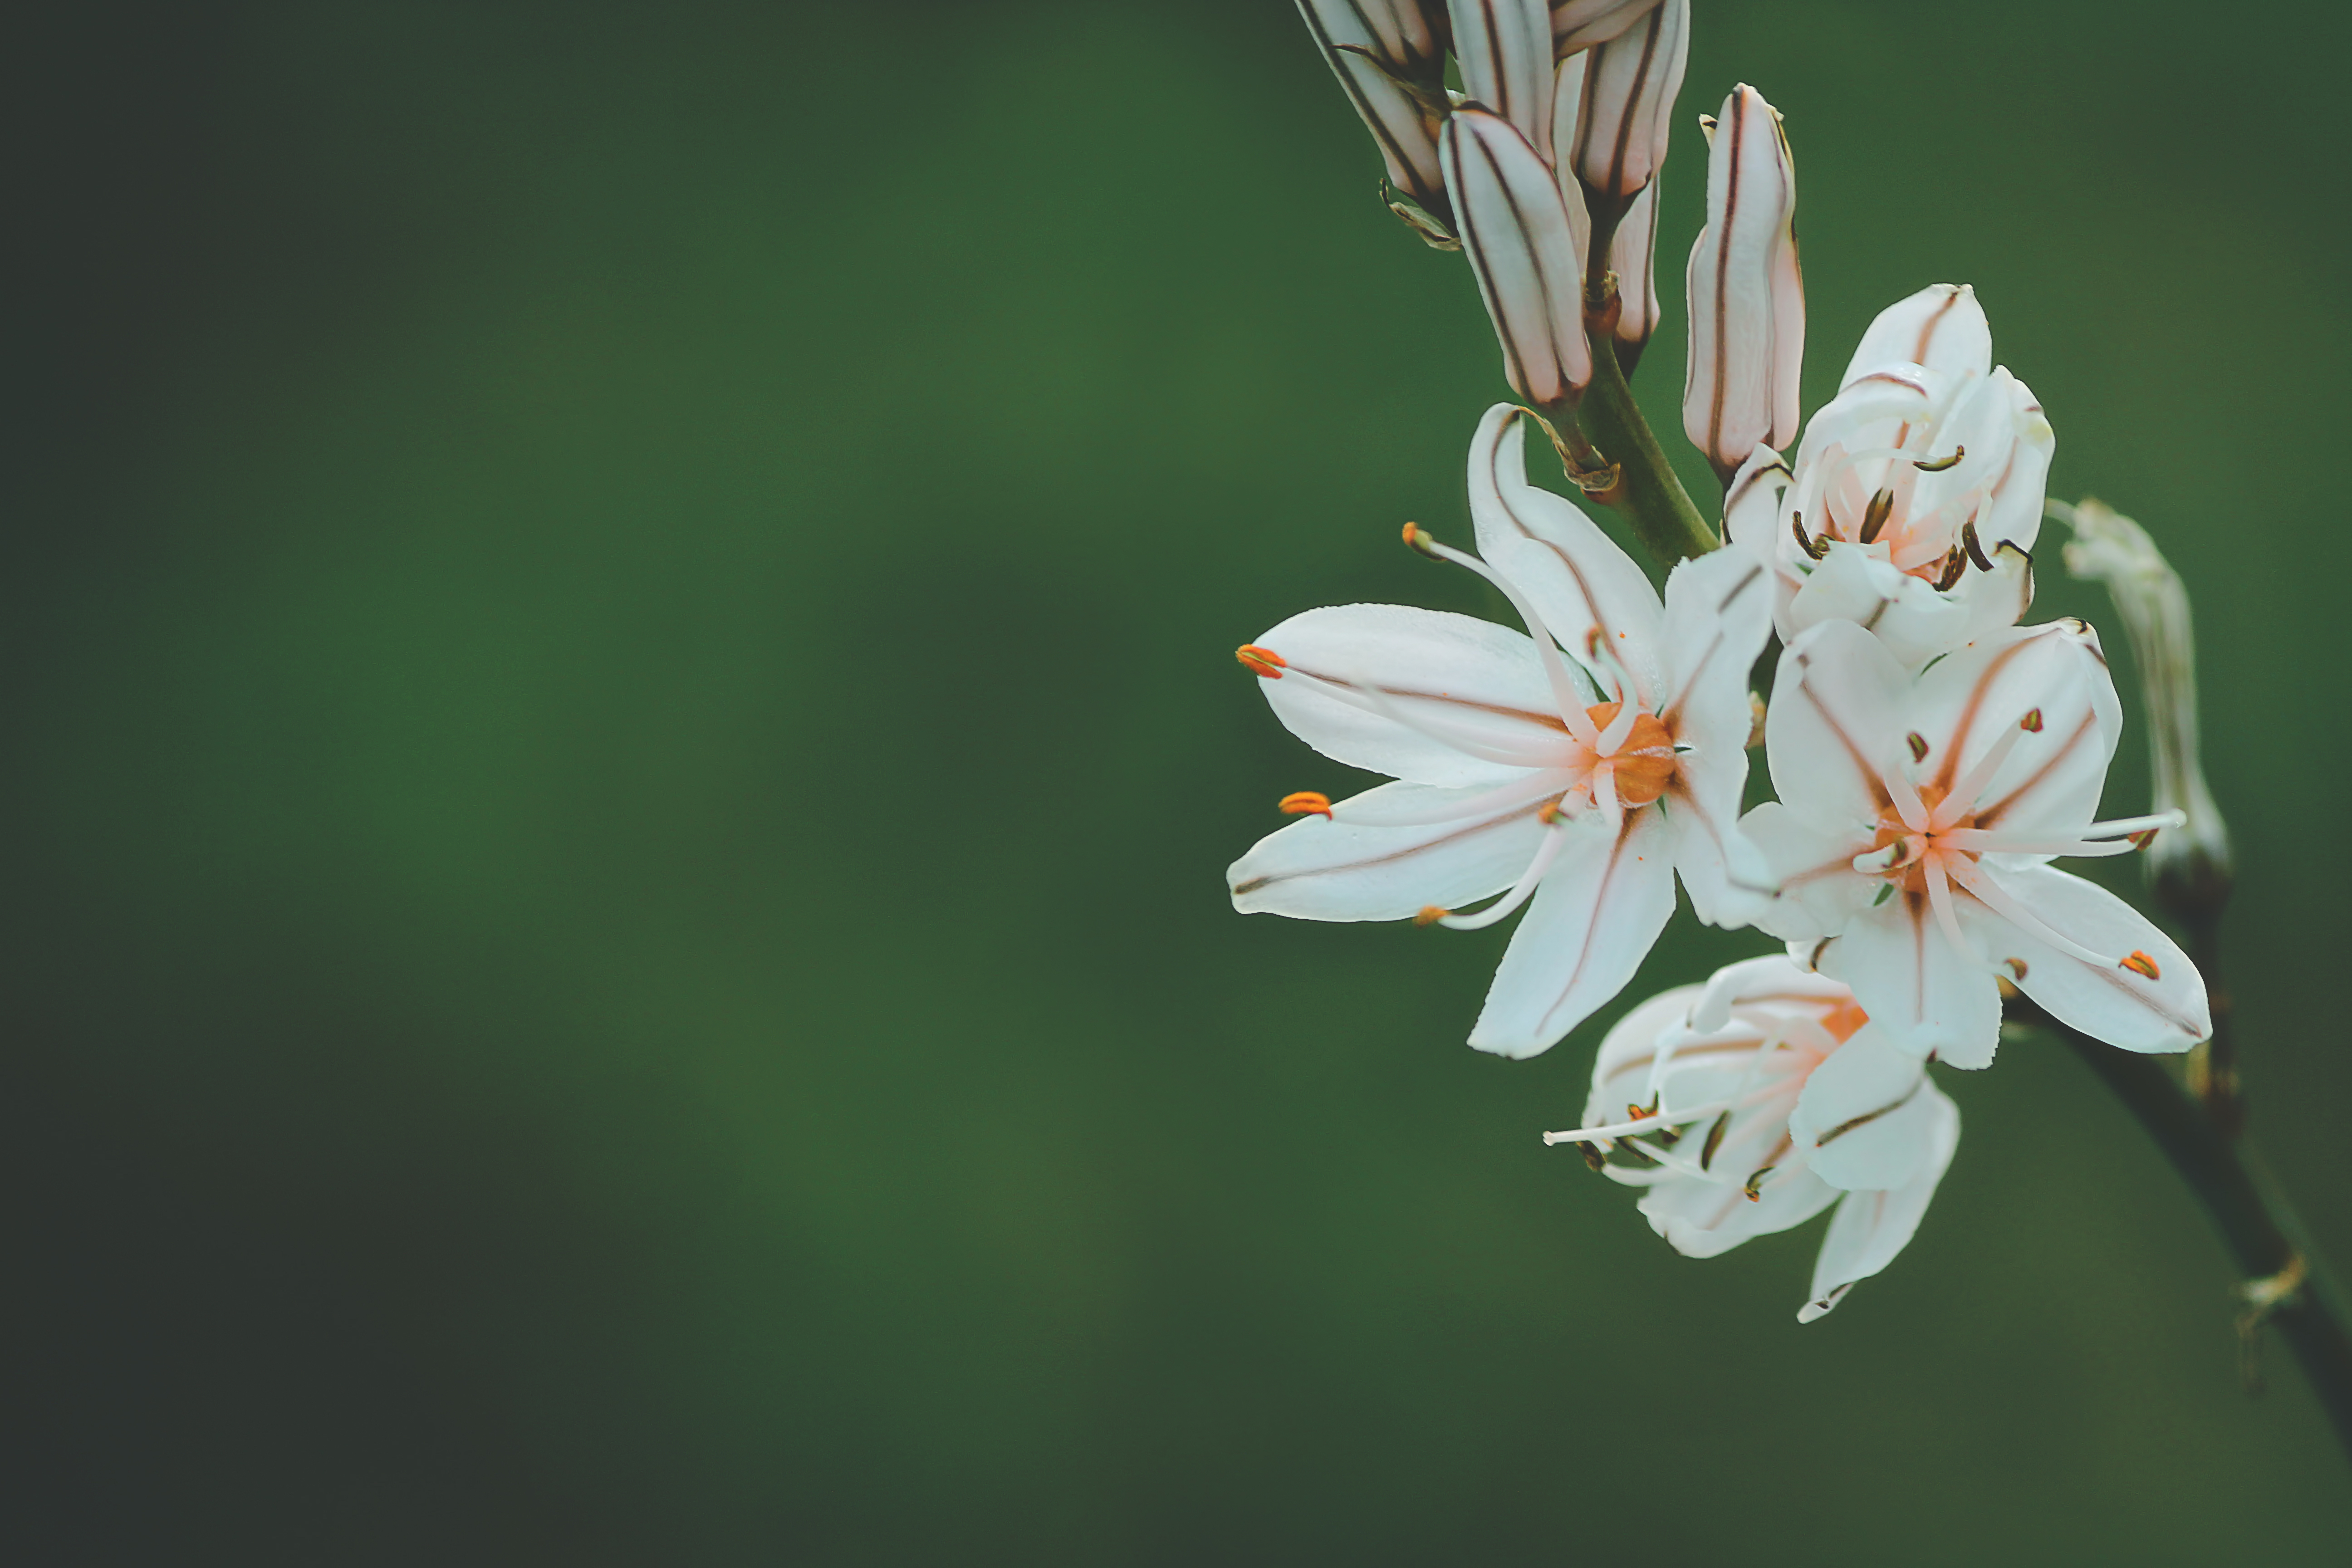
nature, branch, blossom, plant, photography, leaf, flower, petal, green, botany, flora, wildflower, close up, macro photography, flowering plant, plant stem, land plant